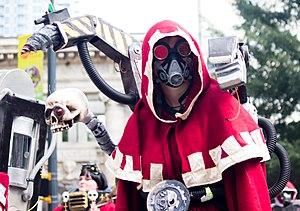
Dans l'univers de fiction du jeu de figurines fantastiques Warhammer 40,000 développé par Games Workshop, l'Imperium de l'Homme ou Imperium de l'Humanité est un empire galactique. C'est un régime totalitaire industriel et militariste théocratique qui règne sur la quasi-totalité de l'humanité et couvre plus d'un million de mondes habités.